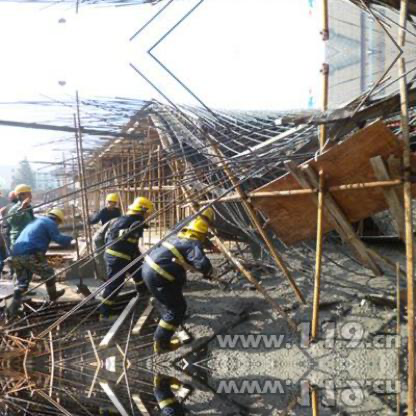
Objects in the image:
label: helmet
label: helmet
label: helmet
label: helmet
label: helmet